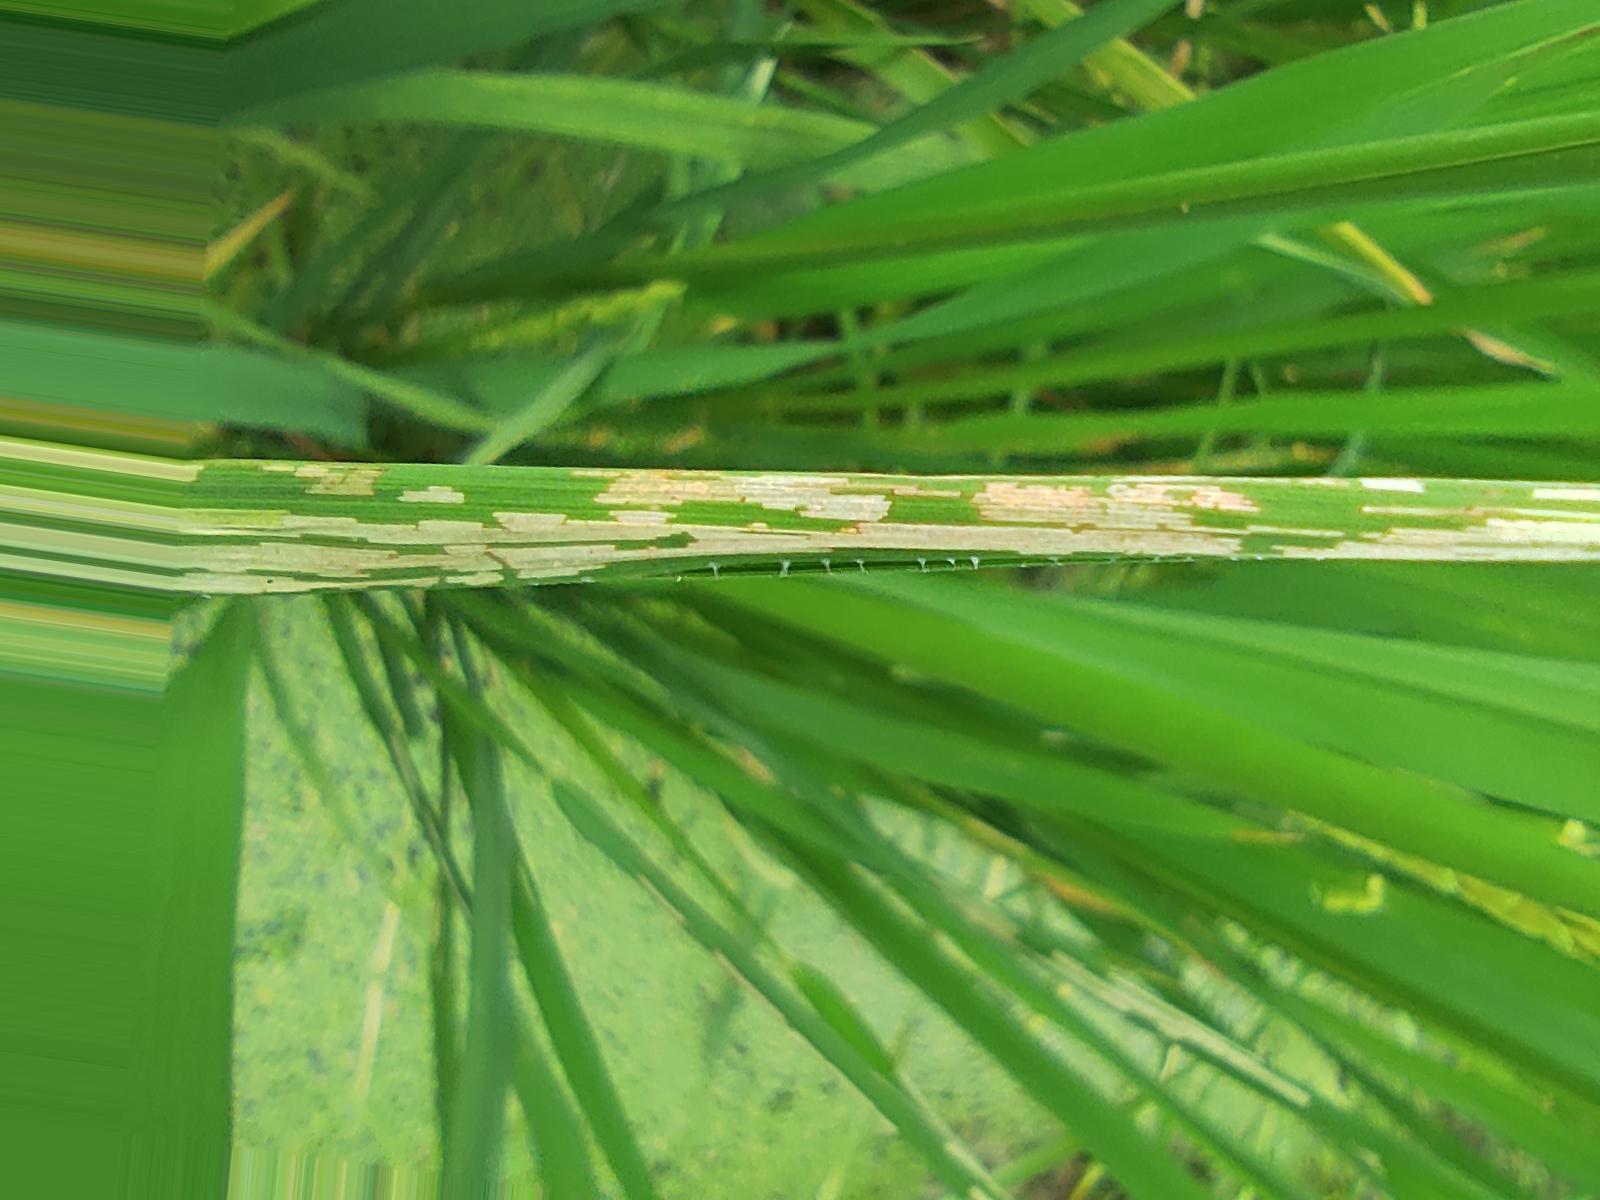
Nhãn: Sâu gai ( Hispa )